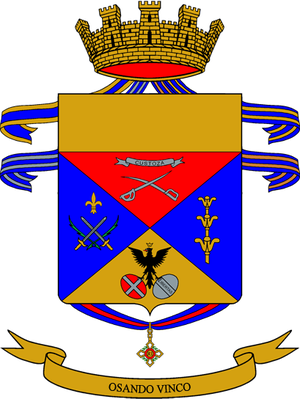
La liste des régiments de l'armée de terre italienne